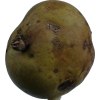
Label: pear